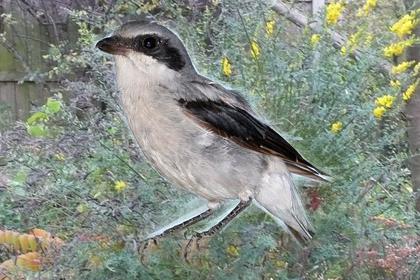
Bird species: Loggerhead_Shrike
Bird type: landbird
Background: land